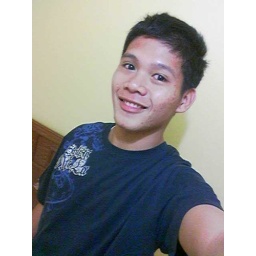
handsome in blue shirt